San Francisco

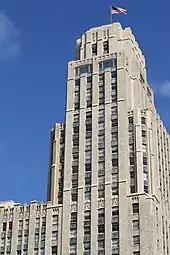
University of California College of the Law

The international character that San Francisco has enjoyed since its founding is continued today by large numbers of immigrants from Asia and Latin America. With 39% of its residents born overseas, San Francisco has numerous neighborhoods filled with businesses and civic institutions catering to new arrivals. In particular, the arrival of many ethnic Chinese, which began to accelerate in the 1970s, has complemented the long-established community historically based in Chinatown throughout the city and has transformed the annual Chinese New Year Parade into the largest event of its kind on the West Coast.